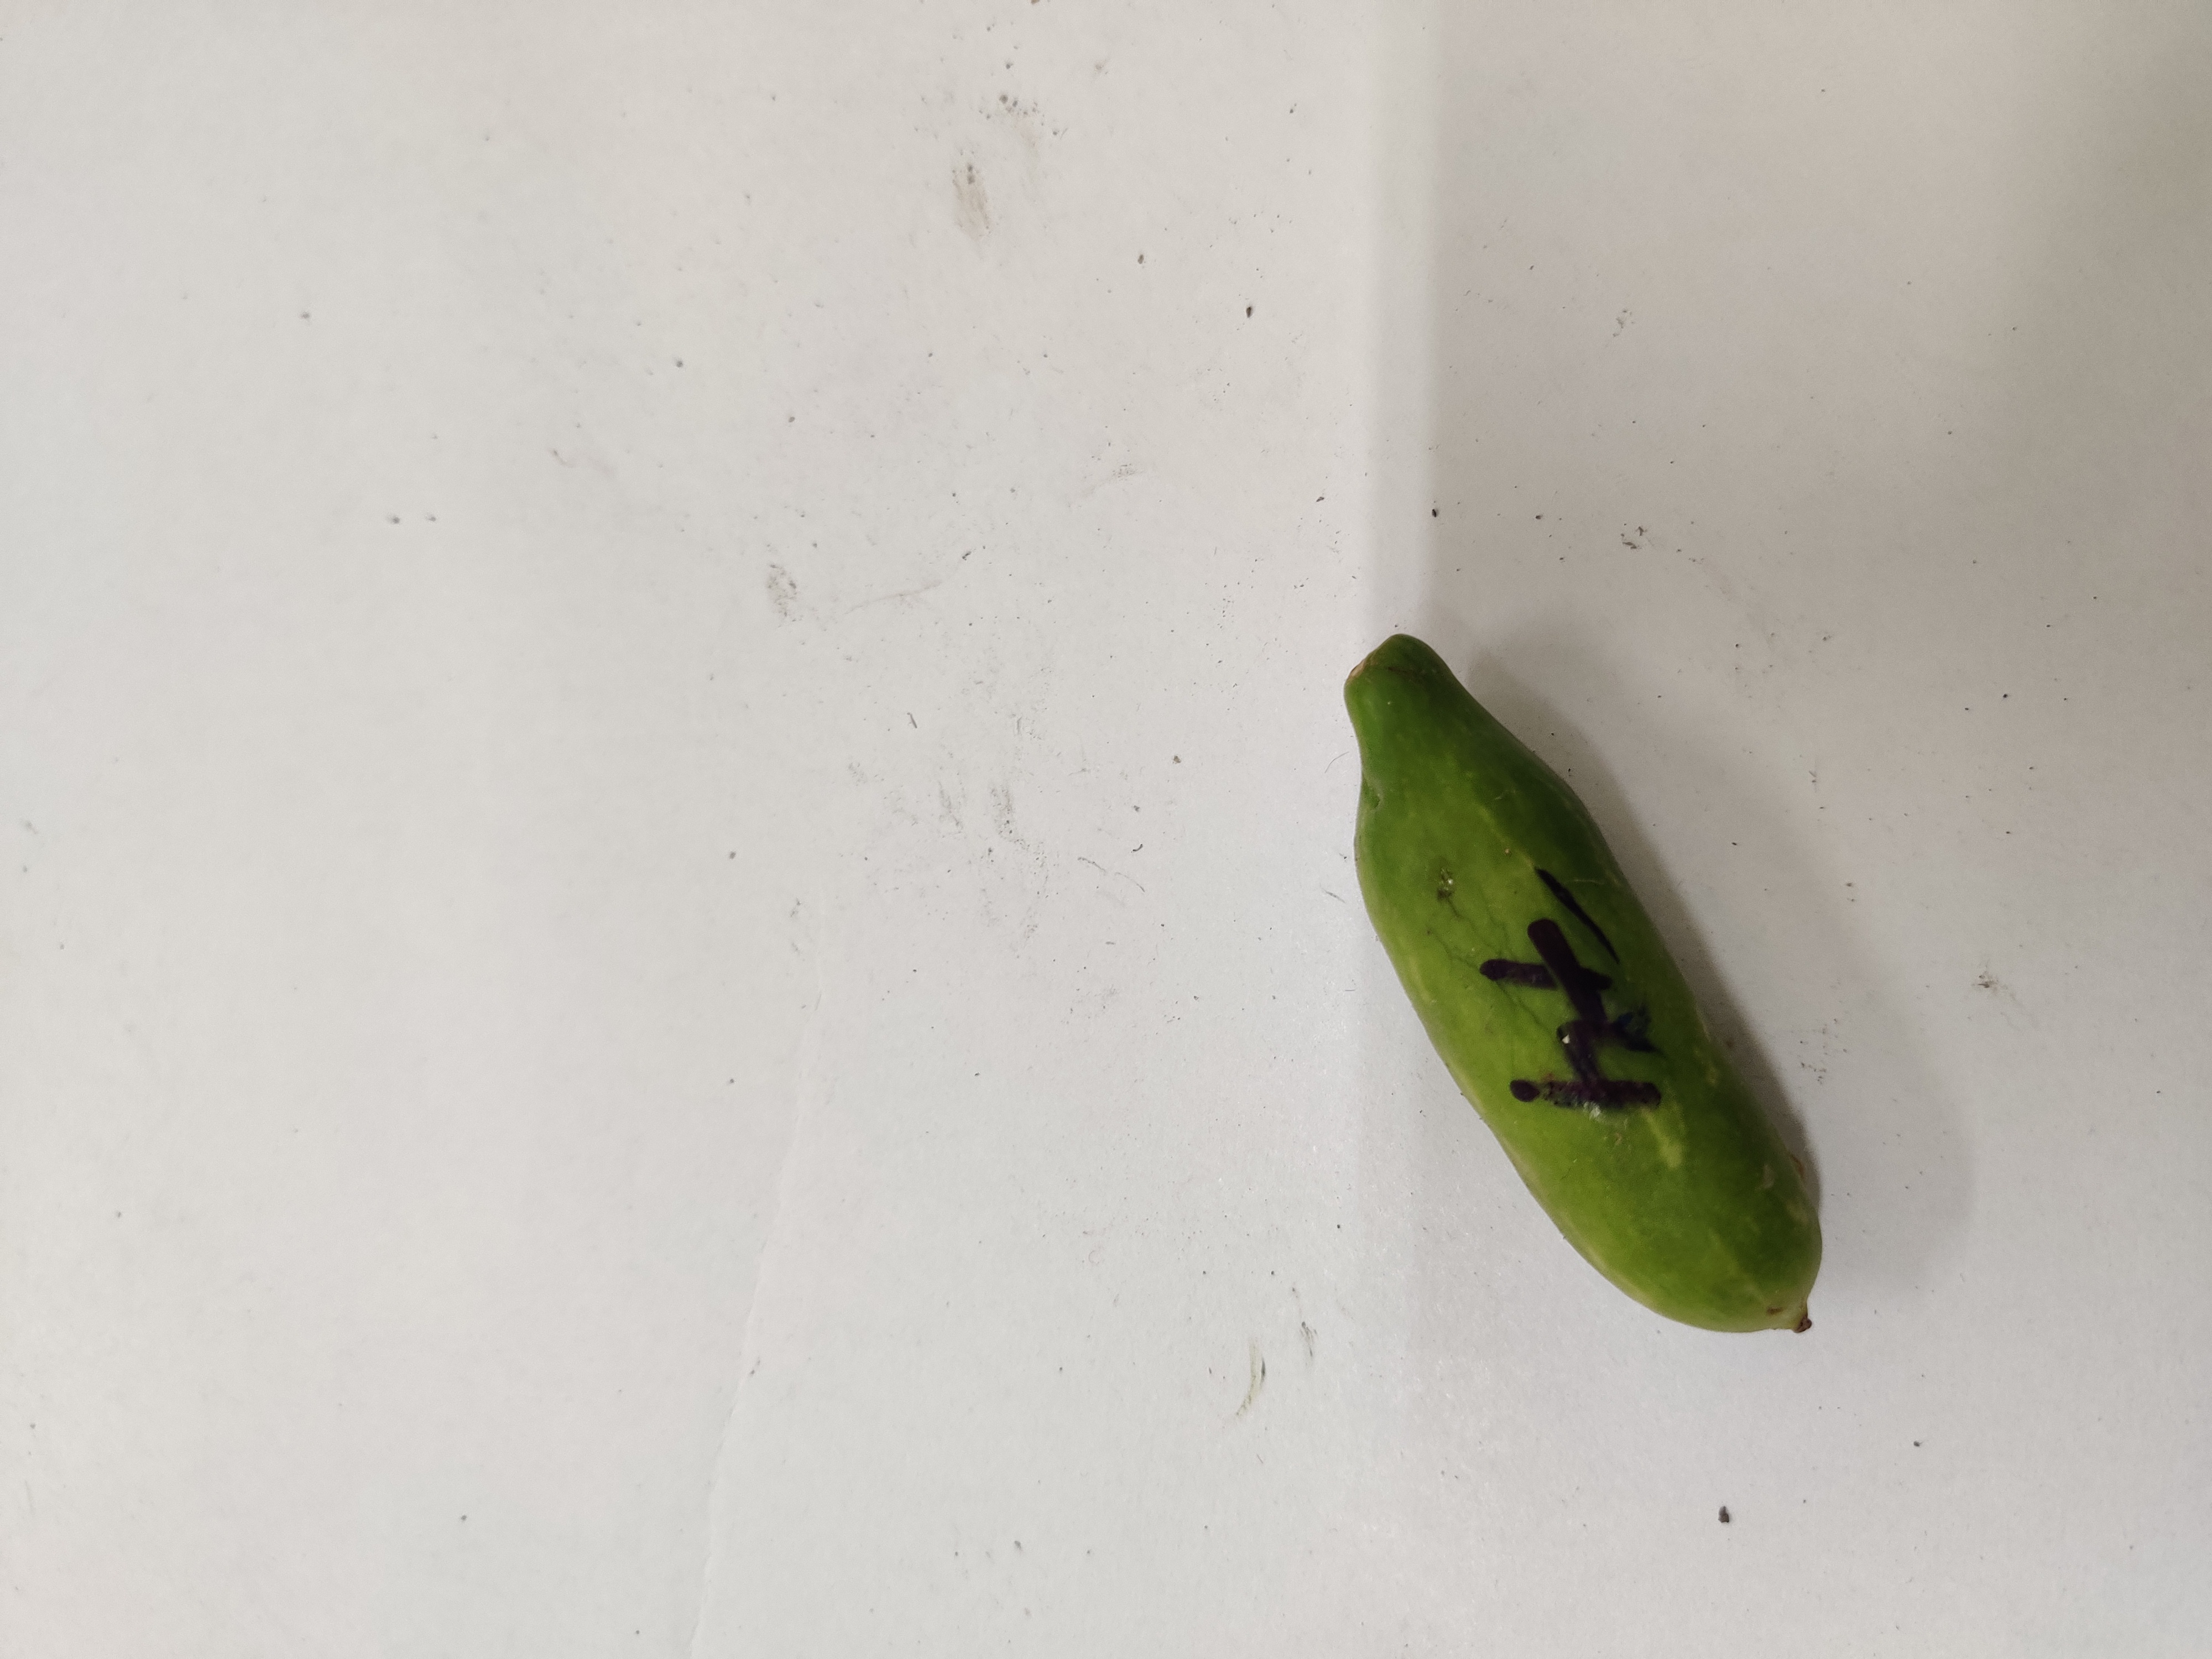
Crop: Ivy Gourd
Condition: Damaged